The Devil in the White City

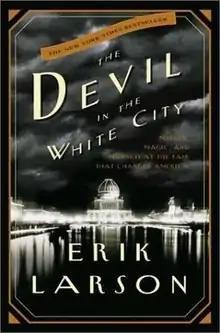
Cover of "The Devil in the White City"

The Devil in the White City: Murder, Magic, and Madness at the Fair That Changed America is a 2003 historical non-fiction book by Erik Larson presented in a novelistic style. Set in Chicago during the 1893 World's Columbian Exposition, it tells the story of World’s Fair architect Daniel Burnham and of H. H. Holmes, a criminal figure widely considered the first serial killer in the United States. Leonardo DiCaprio purchased the film rights in 2010. The concept has since been in development hell.